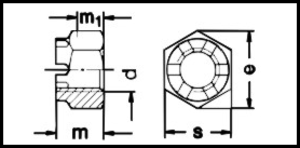
DIN 935
DIN 935
DIN 935
DIN 935 er en DIN-standard for en stålkrone møtrik.